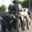
Label: tank